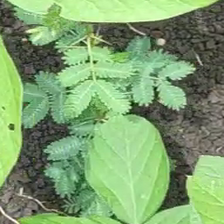
Weed species: Dwarf_cassia_(Chamaecrista pumila)